Leopold Ritter von Dittel

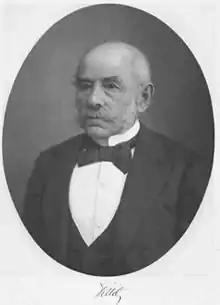
Leopold Ritter von Dittel, photographed by Josef Löwy

Leopold Ritter von Dittel (May 29, 1815 – July 28, 1898) was an Austrian urologist born in Fulnek, a community now located in the Czech Republic.